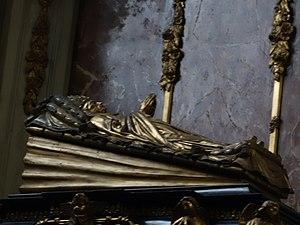
Saint Boniface de Bruxelles, également connu comme Boniface de Lausanne, né le 5 juin 1181 à Ixelles et décédé le 19 février 1260 à l'abbaye de la Cambre, est un théologien et saint catholique du Brabant, qui fut évêque de Lausanne durant 8 ans. Il est fêté le 19 février.
Françoise d'Alsace-Boussu, est une religieuse cistercienne qui fut la 36ᵉ abbesse de l'abbaye de la Cambre.